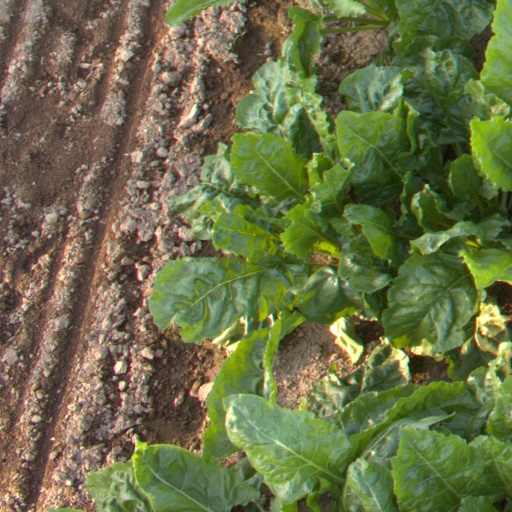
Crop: sugar beet